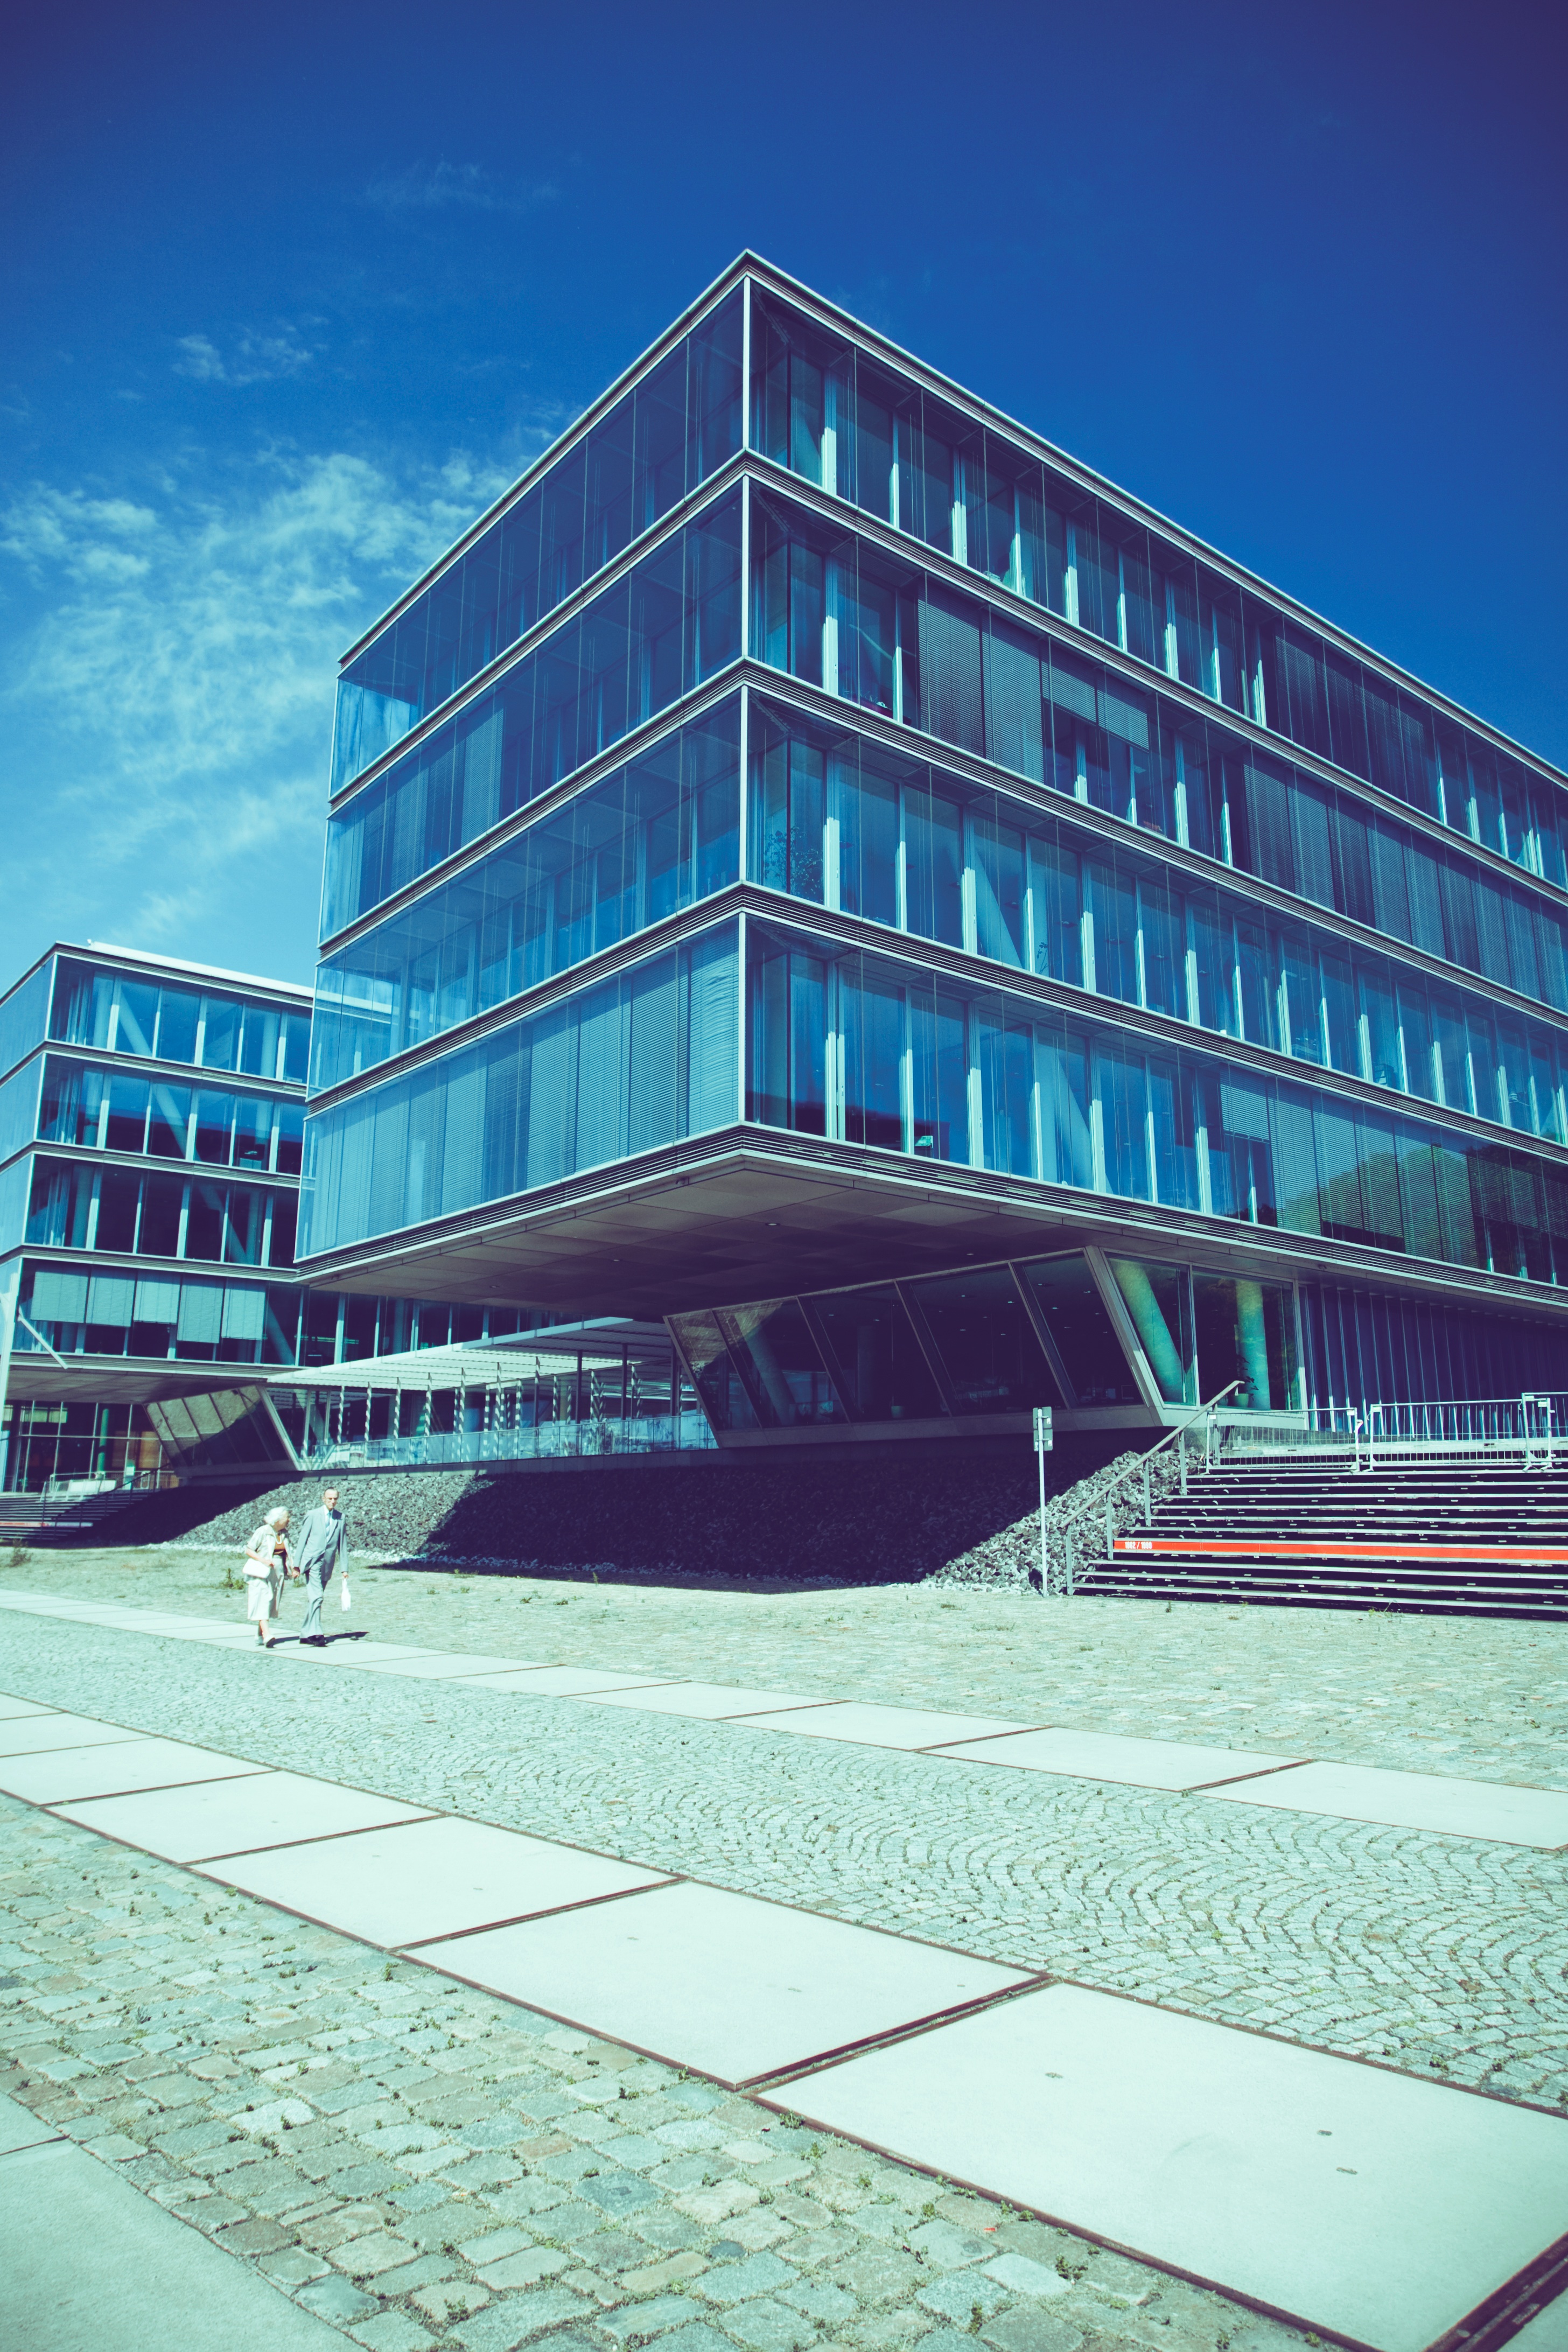
architecture, building, city, skyscraper, downtown, line, landmark, facade, tower block, shape, headquarters, metropolis, condominium, urban area, residential area, metropolitan area